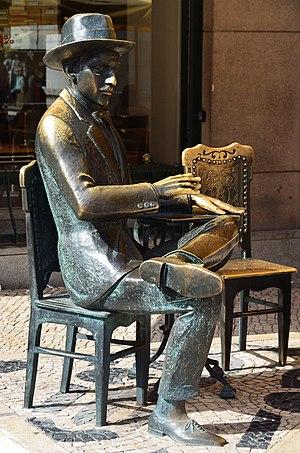
A Brasileira de Lisbonne, est un café historique de la freguesia de Sacramento, à Lisbonne, au Portugal. Fondé le 19 novembre de 1905 au 120-122 rua Garrett, sur la place du Chiado.
Fernando António Nogueira Pessoa est un écrivain, critique, polémiste et poète portugais trilingue. Né le 13 juin 1888 à Lisbonne, ville où il meurt des suites de son alcoolisme le 30 novembre 1935, il a vécu une partie de son enfance à Durban en Afrique du Sud.